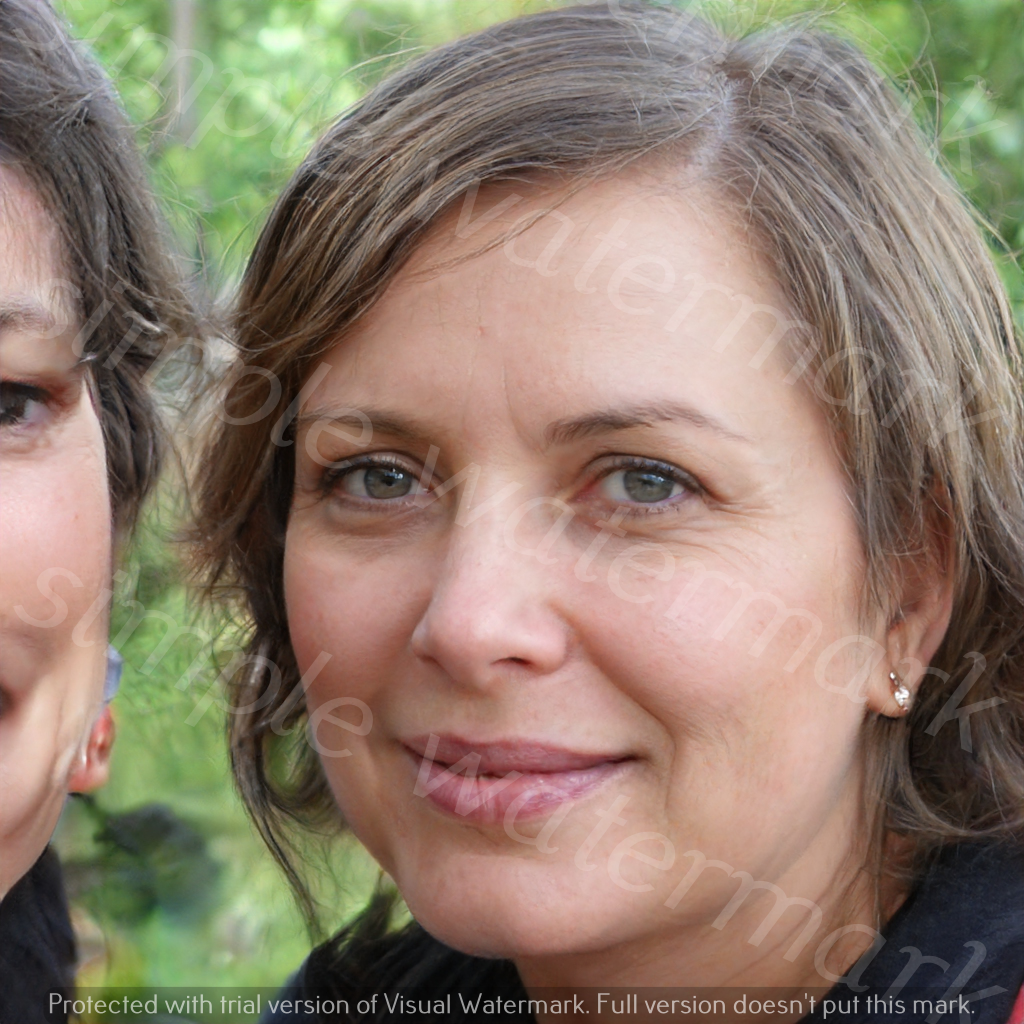
Label: Watermark